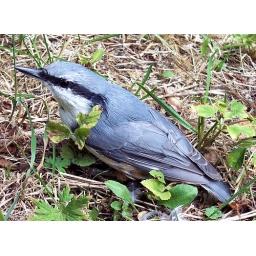
A little bird that managed to knock itself senseless against a window but luckily regained consciousness soon afterwards.